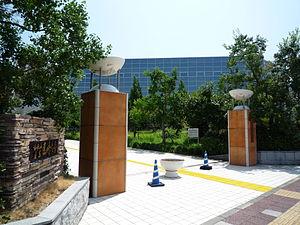
L'université préfectorale de médecine de Wakayama est une université publique située à Wakayama au Japon. L'établissement prédécesseur de l'école est fondé en 1945, et le statut d'université lui est accordé en 1948.